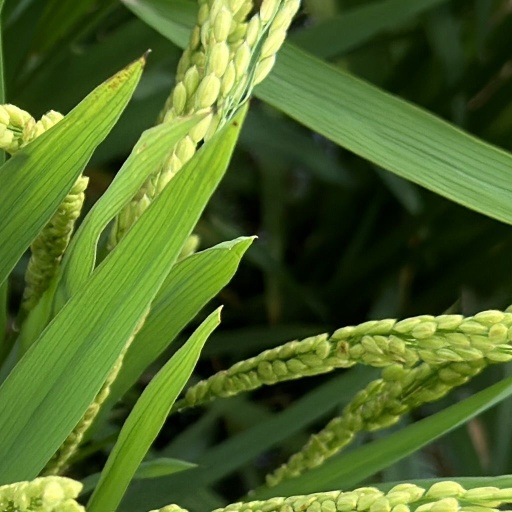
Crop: rice